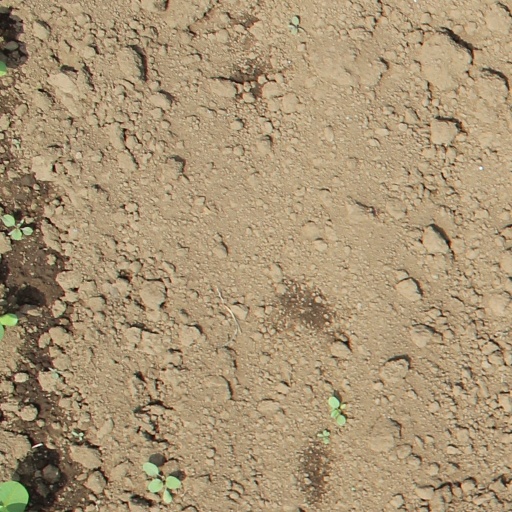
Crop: soybean